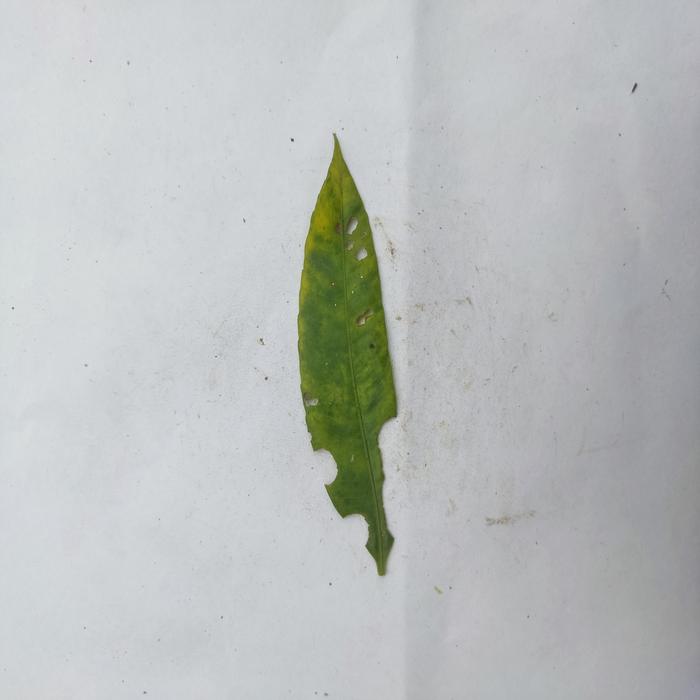
Crop: Hog Plum
Leaf condition: Anthracnose